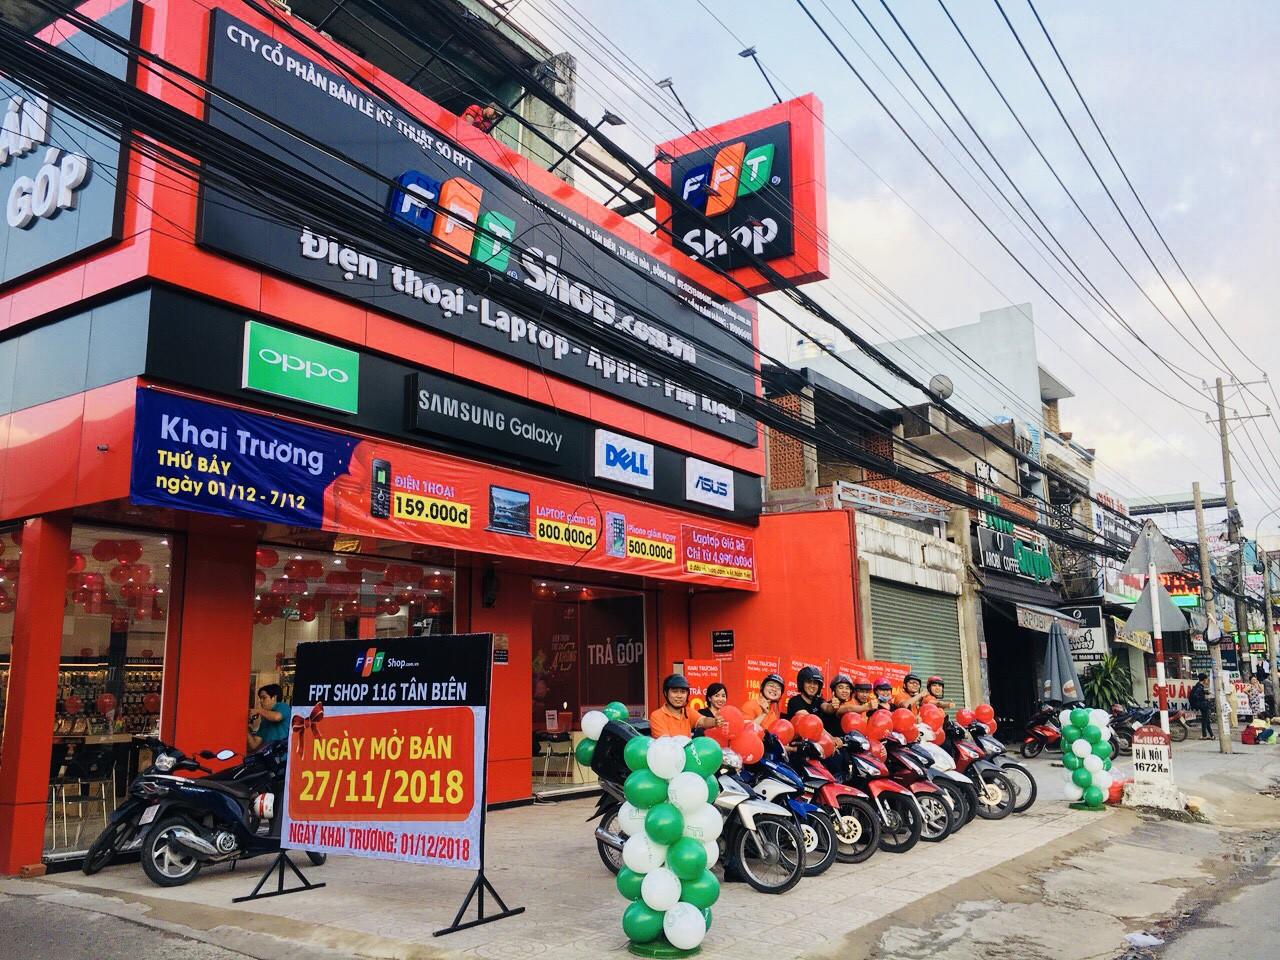
ở phía trước cửa hàng có sự xuất hiện của một dàn xe máy